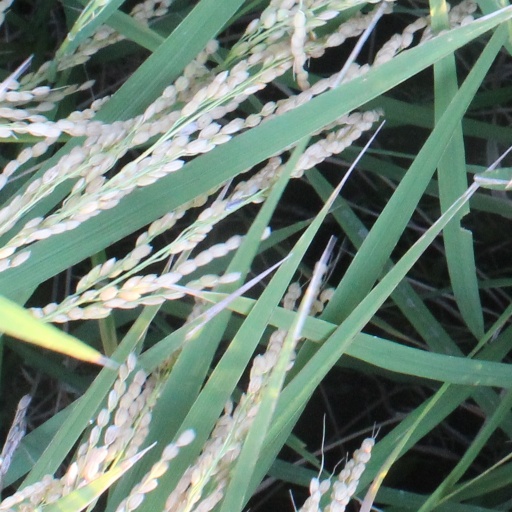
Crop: rice